Prince Bernhard of Orange-Nassau, van Vollenhoven

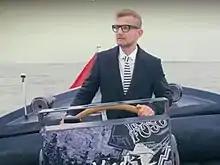
Prince Bernhard in 2016

Prince Bernhard Lucas Emmanuel of Orange-Nassau, van Vollenhoven (born 25 December 1969) is a Dutch entrepreneur and a member of the Dutch royal family.